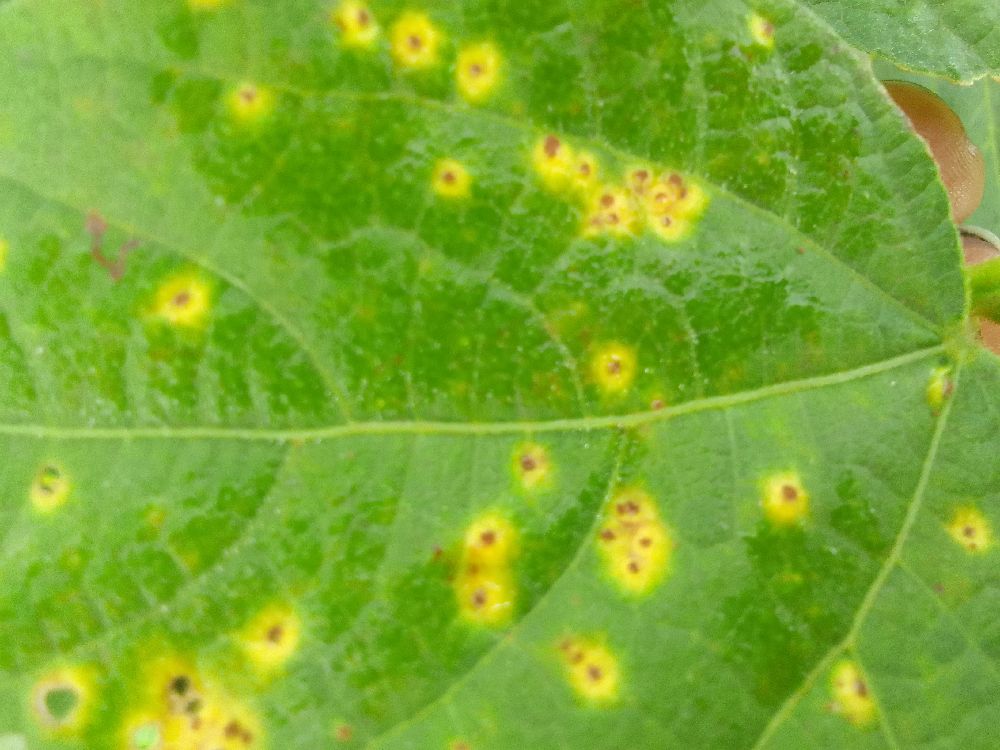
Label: rust